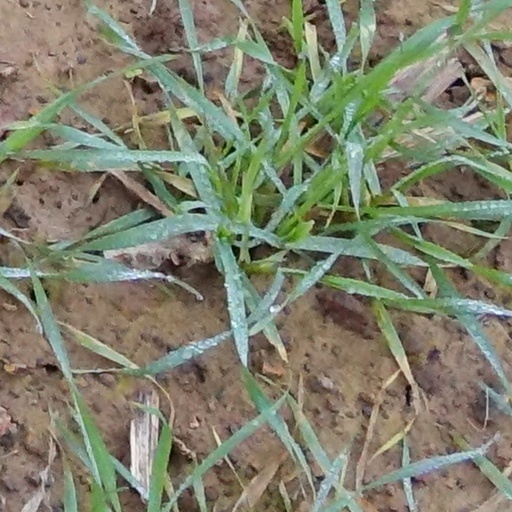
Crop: wheat